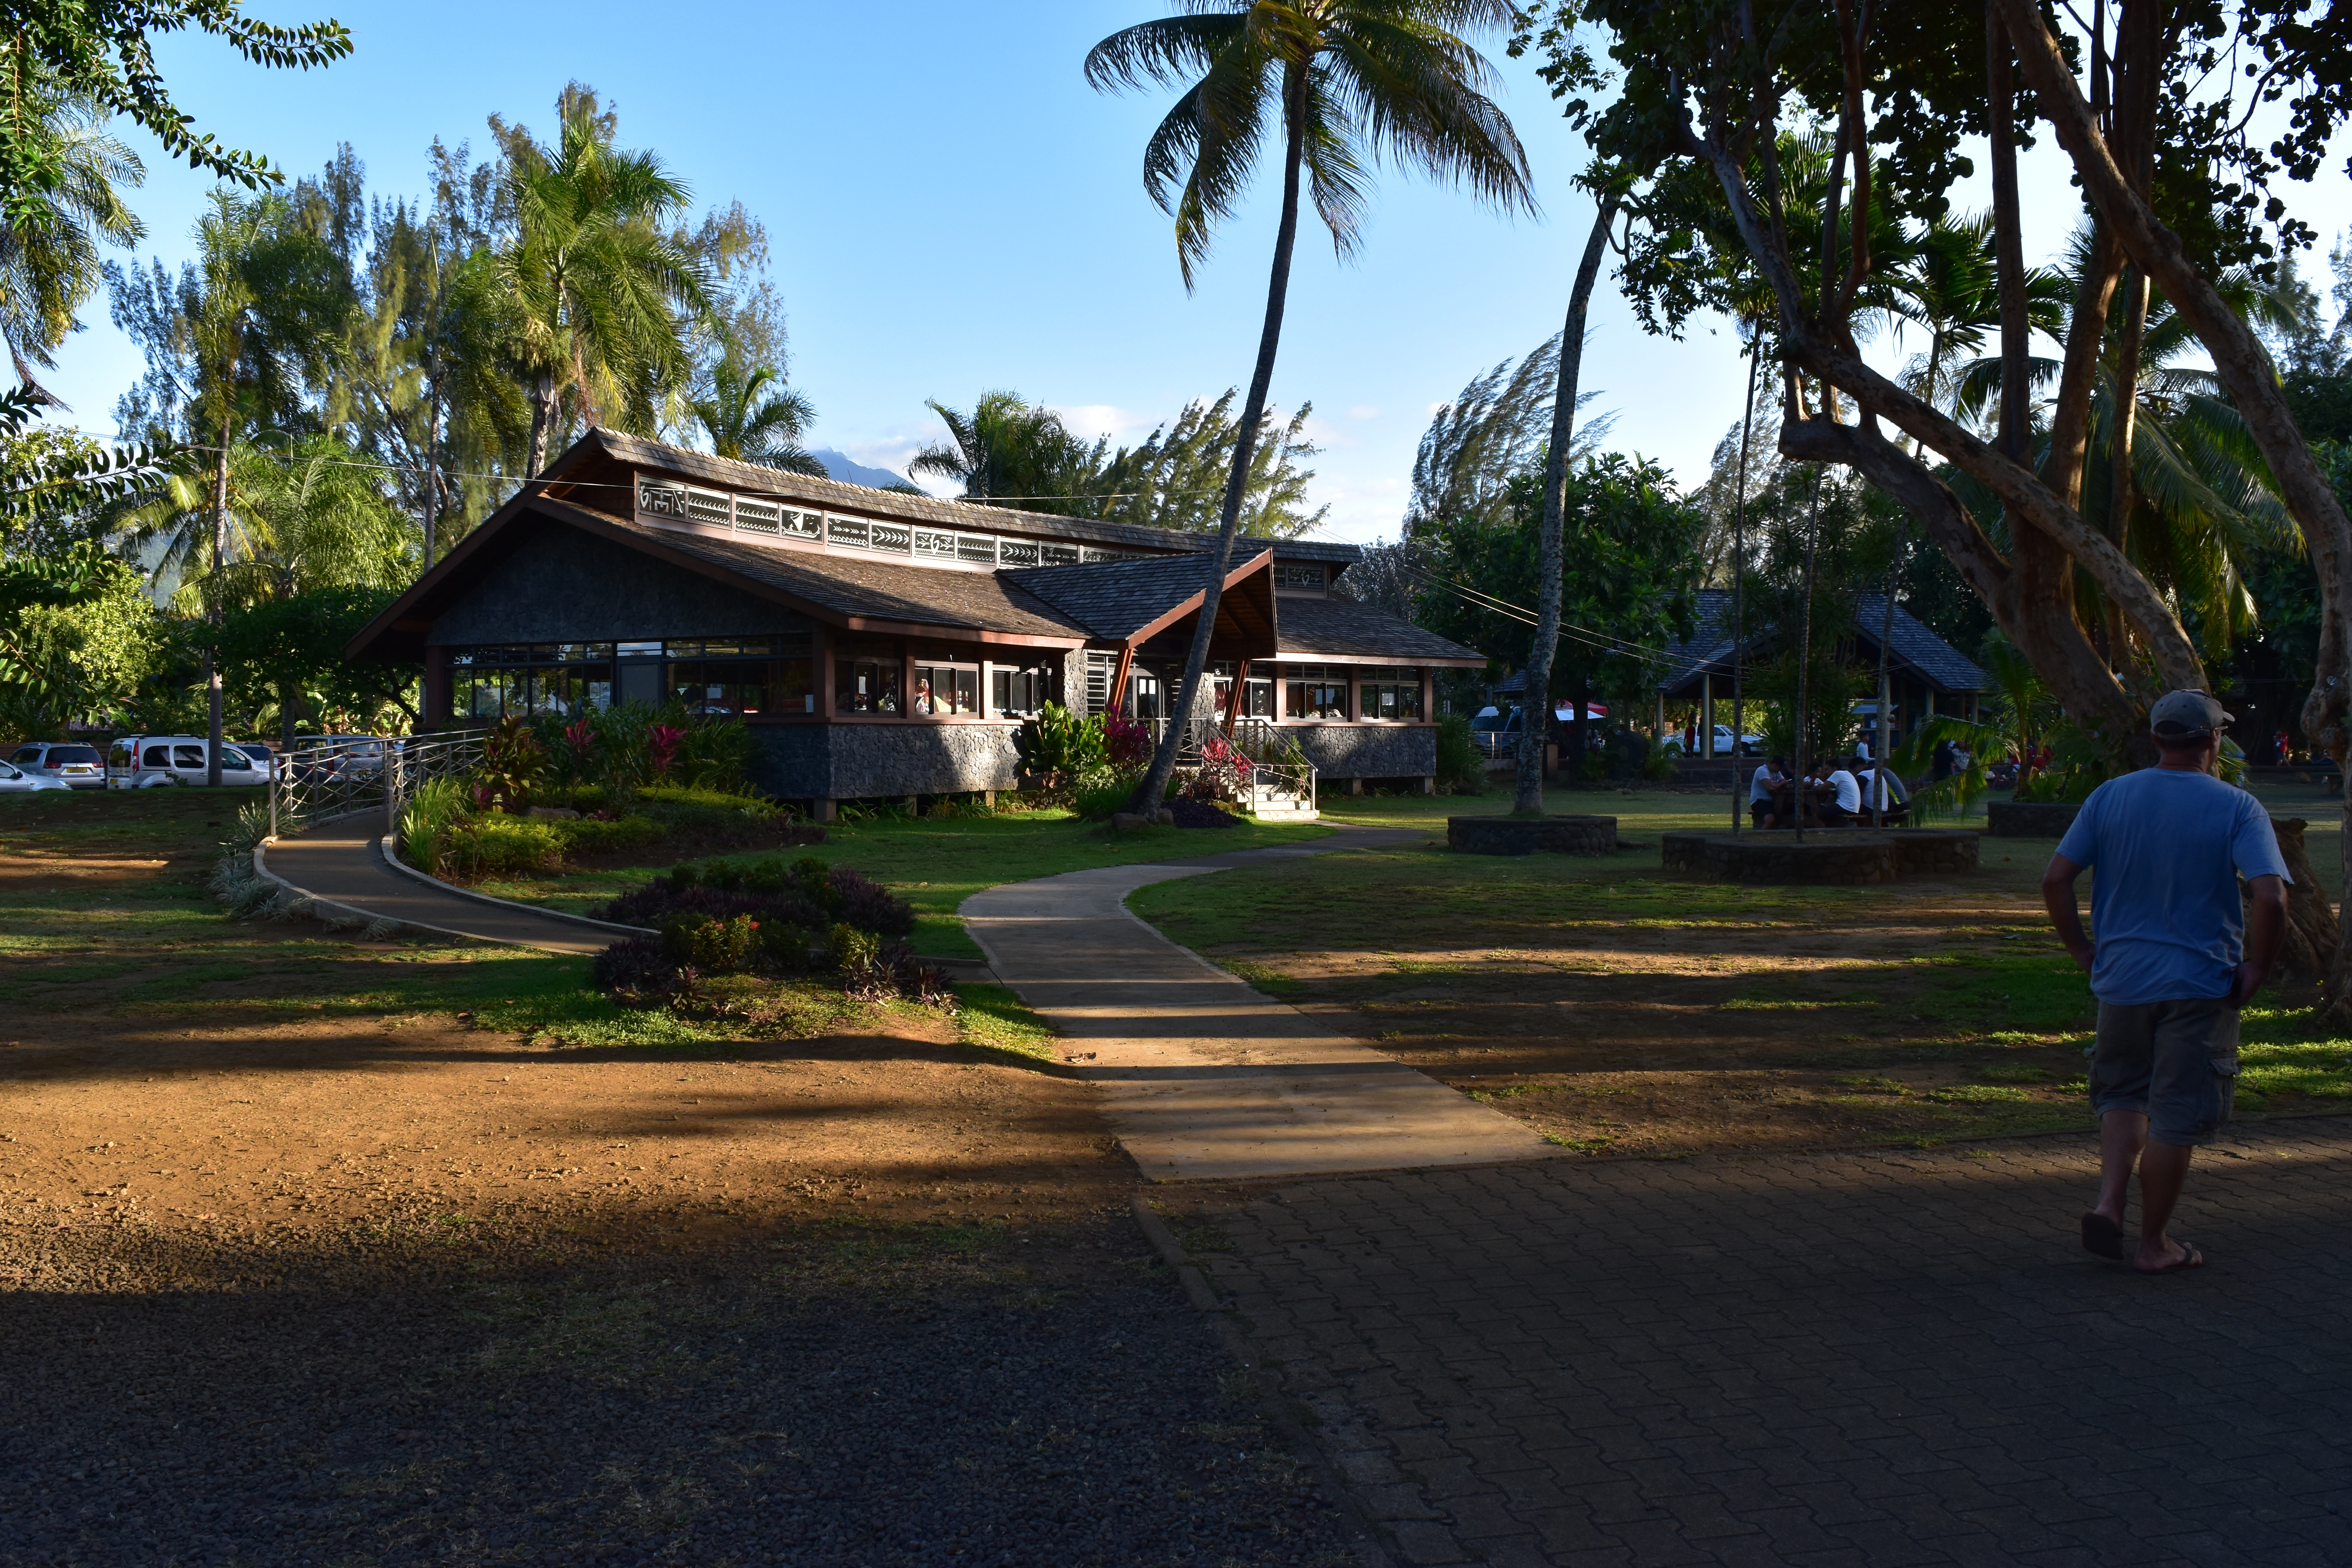
tahiti, property, home, house, tree, sky, palm tree, real estate, resort, vacation, building, leisure, architecture, arecales, cottage, landscape, estate, residential area, plant, tourism, tropics, roof, road